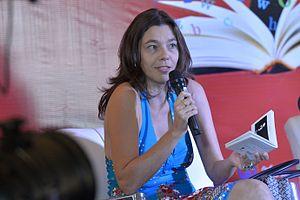
Veronica Stigger est une écrivain, journaliste, enseignante et critique de l'art brésilienne, née à Porto Alegre en 1973.